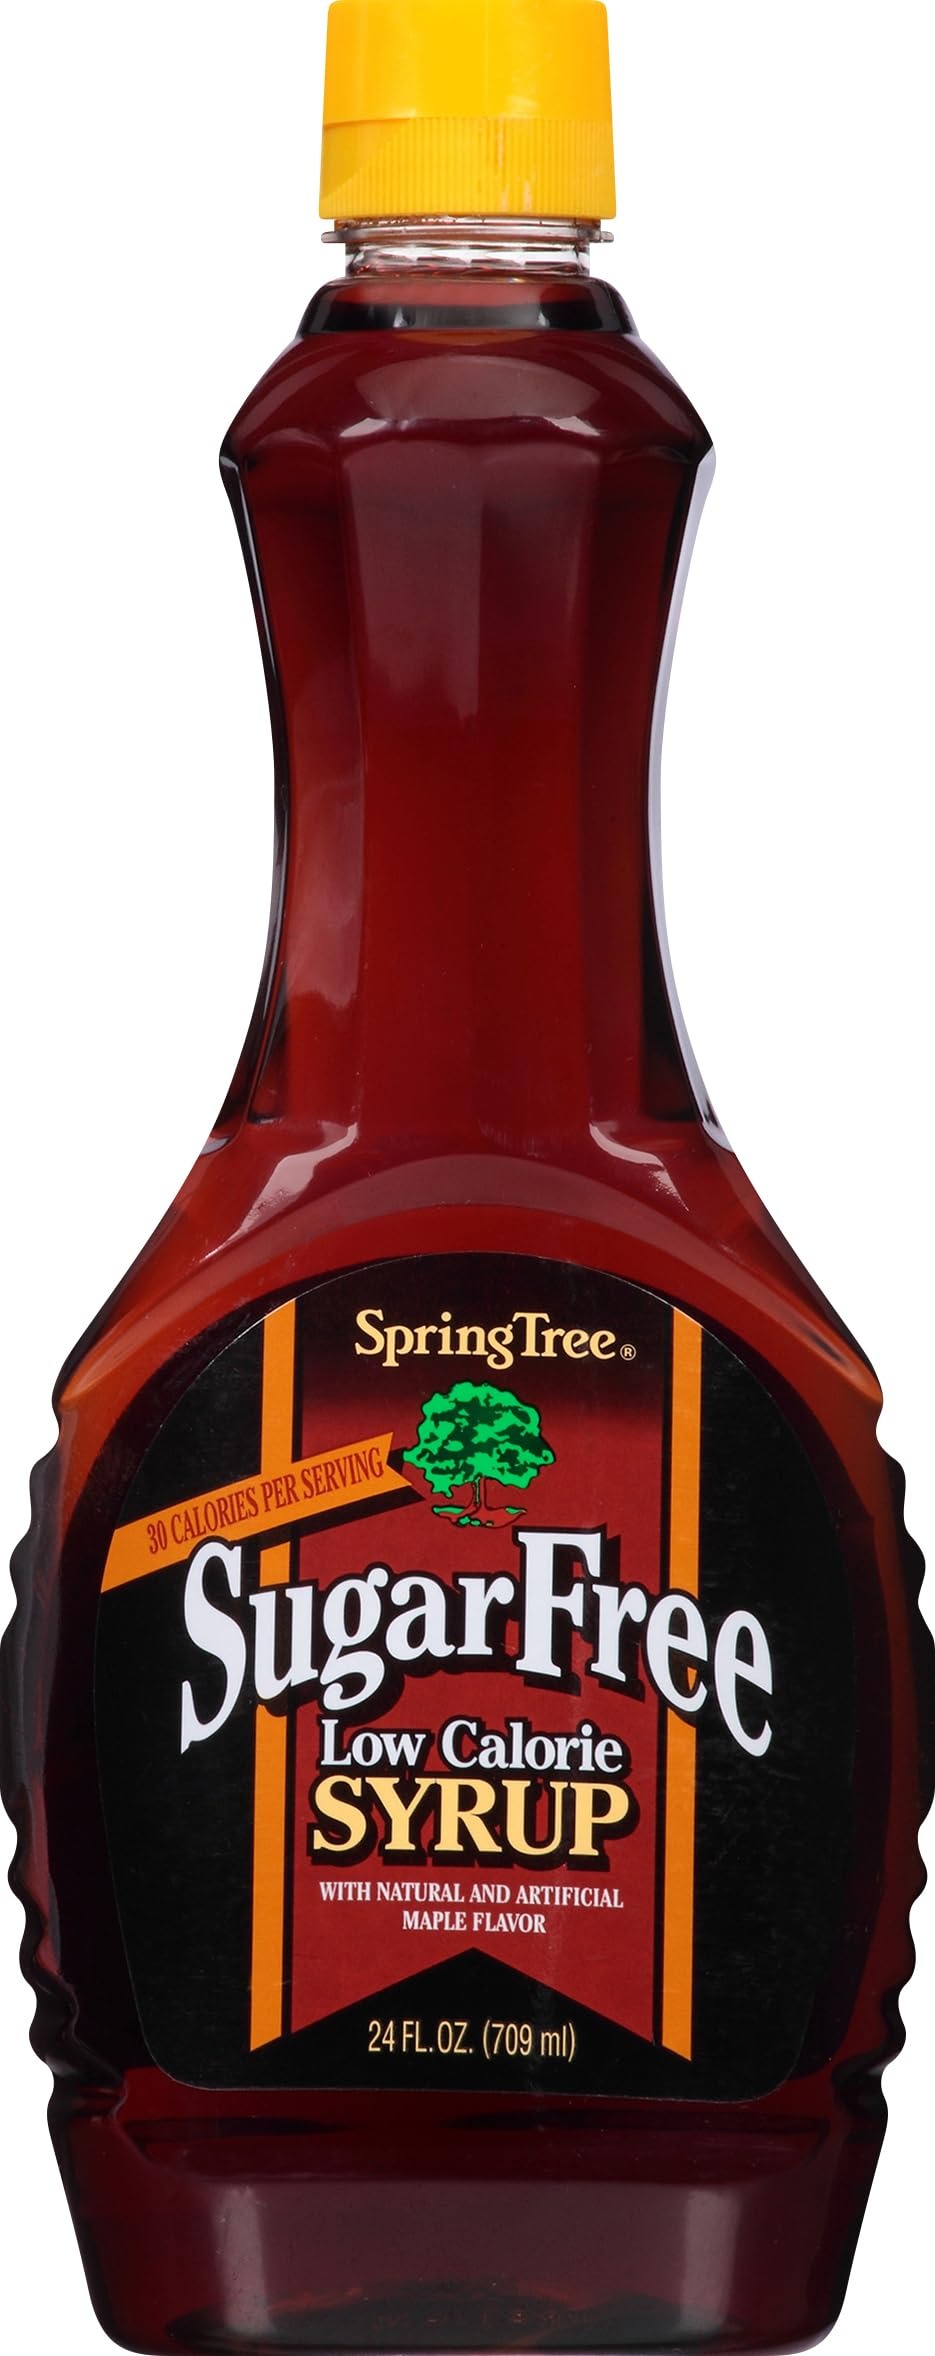
Item Name: Spring Tree Sugar-Free Syrup, 24 Ounce
Bullet Point 1: Product Type:Grocery
Bullet Point 2: Item Package Dimension:4.0 " L X1.5 " W X 6.0 " H
Bullet Point 3: Item Package Weight:22.7 lbs
Bullet Point 4: Country Of Origin: United States
Bullet Point 5: A Great Tasting Syrup You Can Feel Good About
Value: 24.0
Unit: oz

Price: 9.195